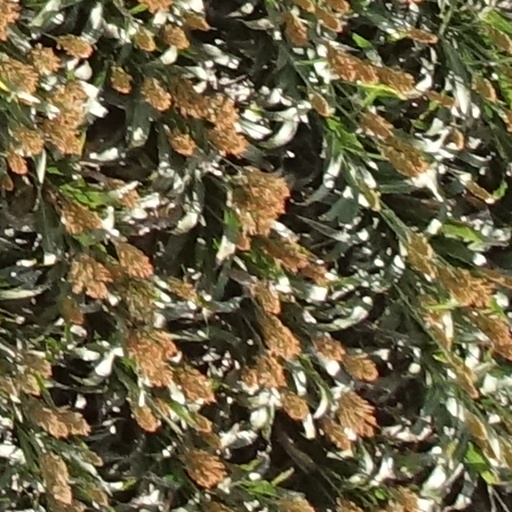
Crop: sorghum